Let L-410 Turbolet

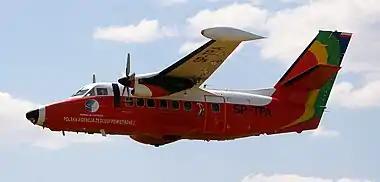
A L-410UVP-E16 of PANSA in flight

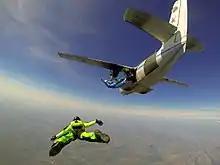
The L-410 has been a popular aircraft for skydivers

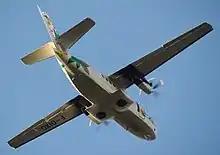
View of an overflying L-410

Large numbers of L-410s were delivered to the Soviet Union; by 1985, 500 aircraft had reportedly been obtained by various operators within the USSR alone. Accordingly, the type has been heavily operated by various ex-Soviet states, in particular Russia. Furthermore, numerous L-410s have been sold to airlines across Asia, Africa, Central America, and South America. Forty aircraft are in use throughout Europe for commercial operations, including skydiving.